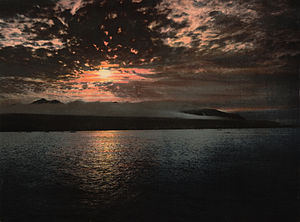
Bellsund
Midnatssol i Belsund på et billede fra slutningen af 1800-tallet
Bellsund er en fjord på vestsiden af Spitsbergen på Svalbard. Strengt taget bruges den kartografisk om sundet som forener Van Mijenfjorden og Van Keulenfjorden før disse munder ud i Norskehavet mod vest. Van Mijenfjorden starter ved Akseløya, en smal ø som næsten spærrer hele indløbet. Syd for Akseløya går Van Keulenfjorden mod sydøst, og vest for indløbet til denne ligger Recherchefjorden.